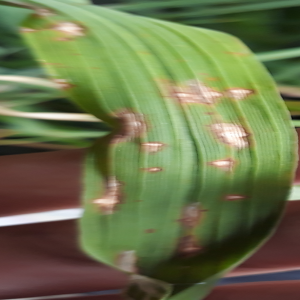
Disease: Blast